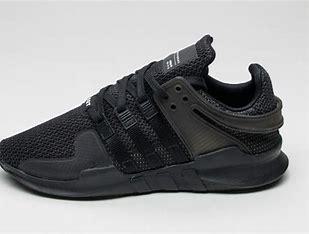
Brand: Adidas
Model: EQT Support Adv